First Ma–Xi meeting

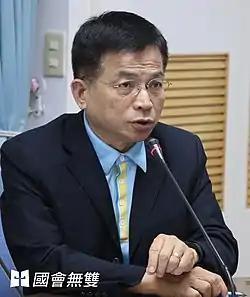
KMT legislator Lai Shyh-bao conducting a press conference on the eve of the meeting.

During an international news conference prior to the meeting, President Ma said that the two sides of the Taiwan Strait should continue to mitigate their animosity, avoid deviating from the right path and expand exchanges and cooperation. He asserted that the meeting was not for his legacy or for improving the popularity of the Kuomintang, but for the good of the next generation. Foreign Minister David Lin said the Ma–Xi meeting will focus on cross-strait peace and stability without involving any political negotiations nor leading to any downgrading of Taiwan's status, but that it would be held under the principle of equality and dignity with proper courtesy.